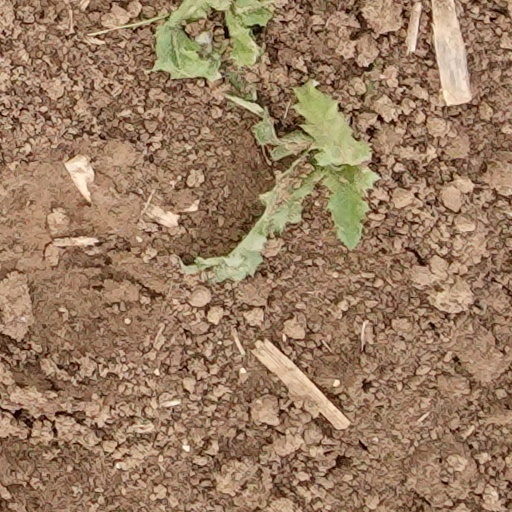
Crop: wheat